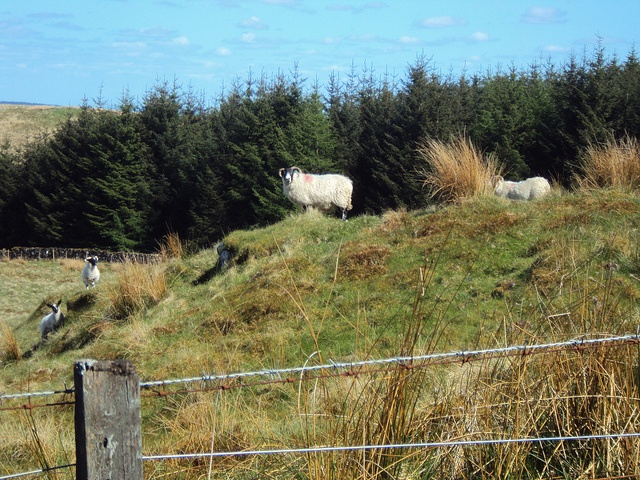
A photo taken behind barbed wire fence looking at sheep.
Several sheep standing behind a barb wired fence
A mountain goat sitting on top of a lush green hillside.
Several sheep on a hillside with a wooded area of pine trees behind them.
A goat is standing on a grassy field